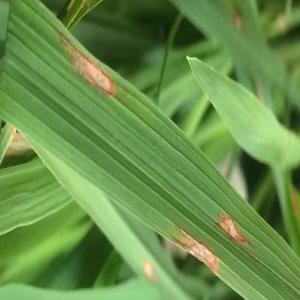
Disease: Blast